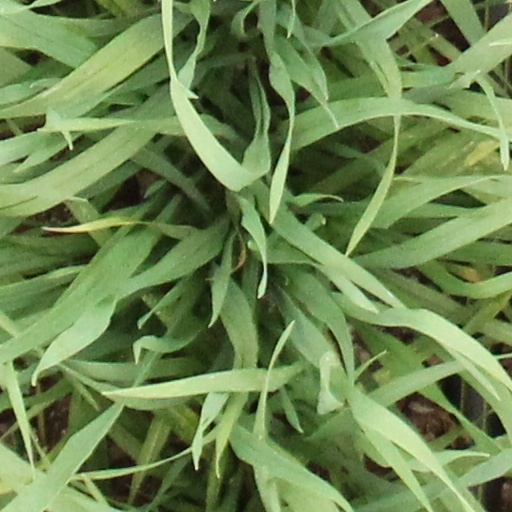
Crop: wheat